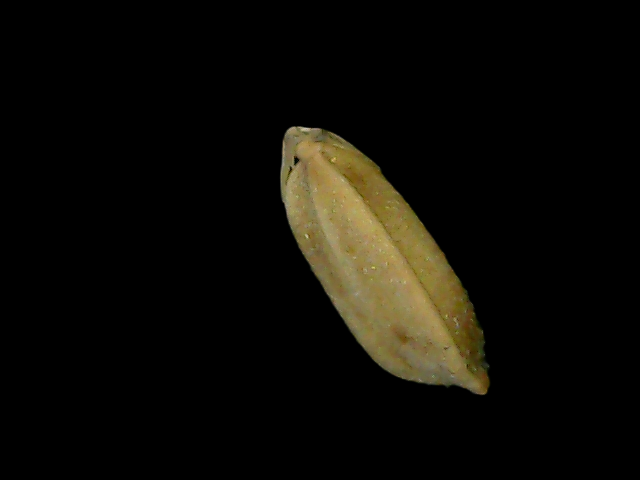
Rice variety: Bd76